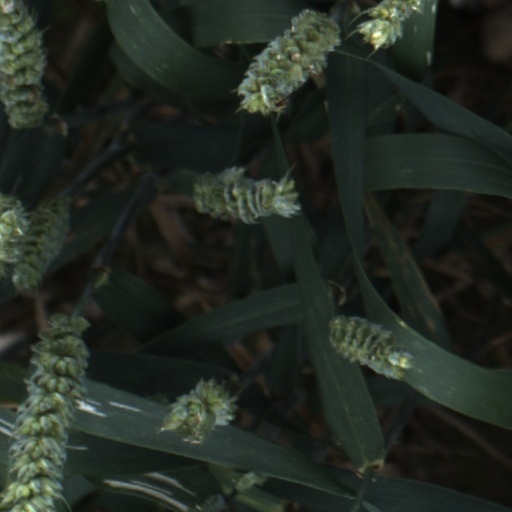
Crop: wheat